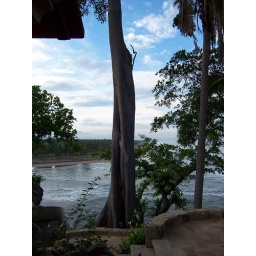
Twisty tree by the kitchen